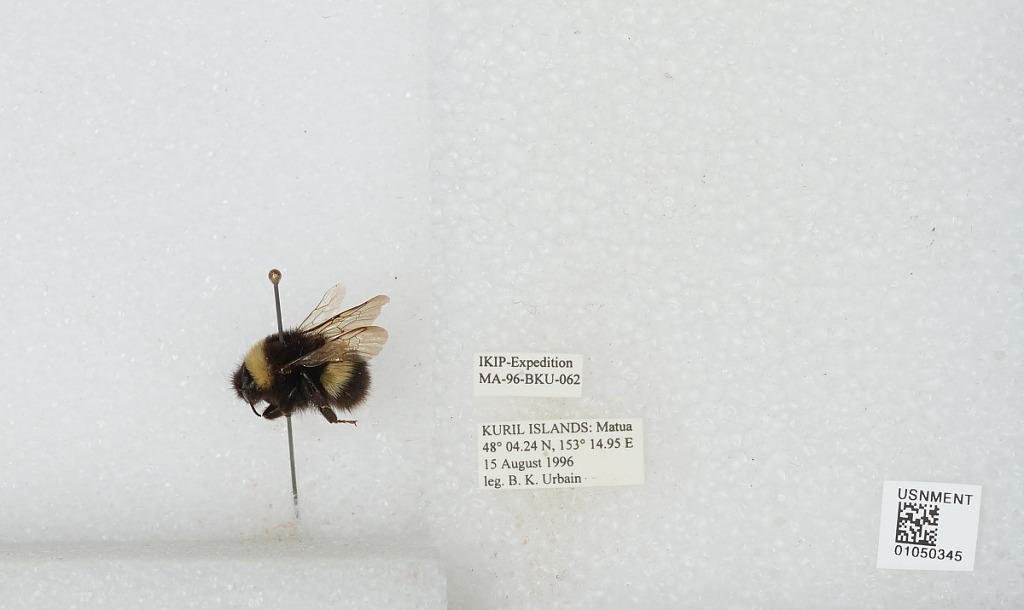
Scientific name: Bombus sp.
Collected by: B. Urbain
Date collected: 1996-8-15
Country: Russia
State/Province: Sakhalin
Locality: Matua, Kuril Islands
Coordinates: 48.0706, 153.249